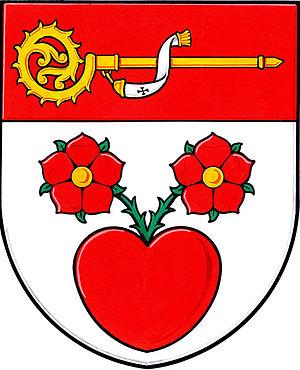
Světlá est une commune du district de Blansko, dans la région de Moravie-du-Sud, en République tchèque. Sa population s'élevait à 229 habitants en 2017.